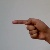
The image shows a hand gesture representing the letter 'G' in Indian Sign Language.